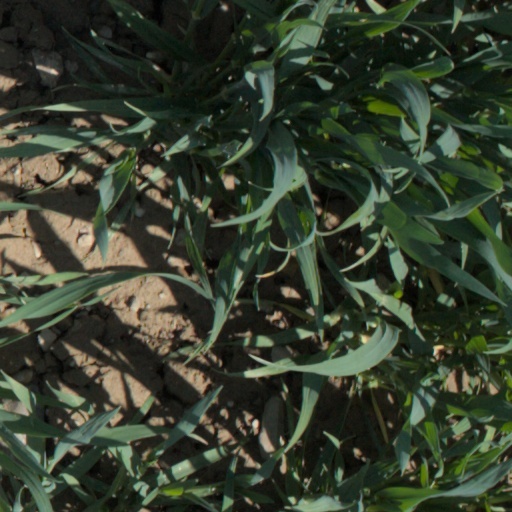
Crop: wheat